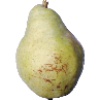
Label: pear_williams